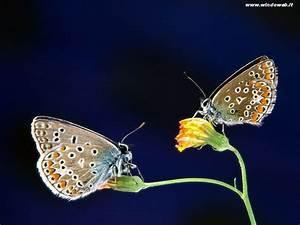
butterfly